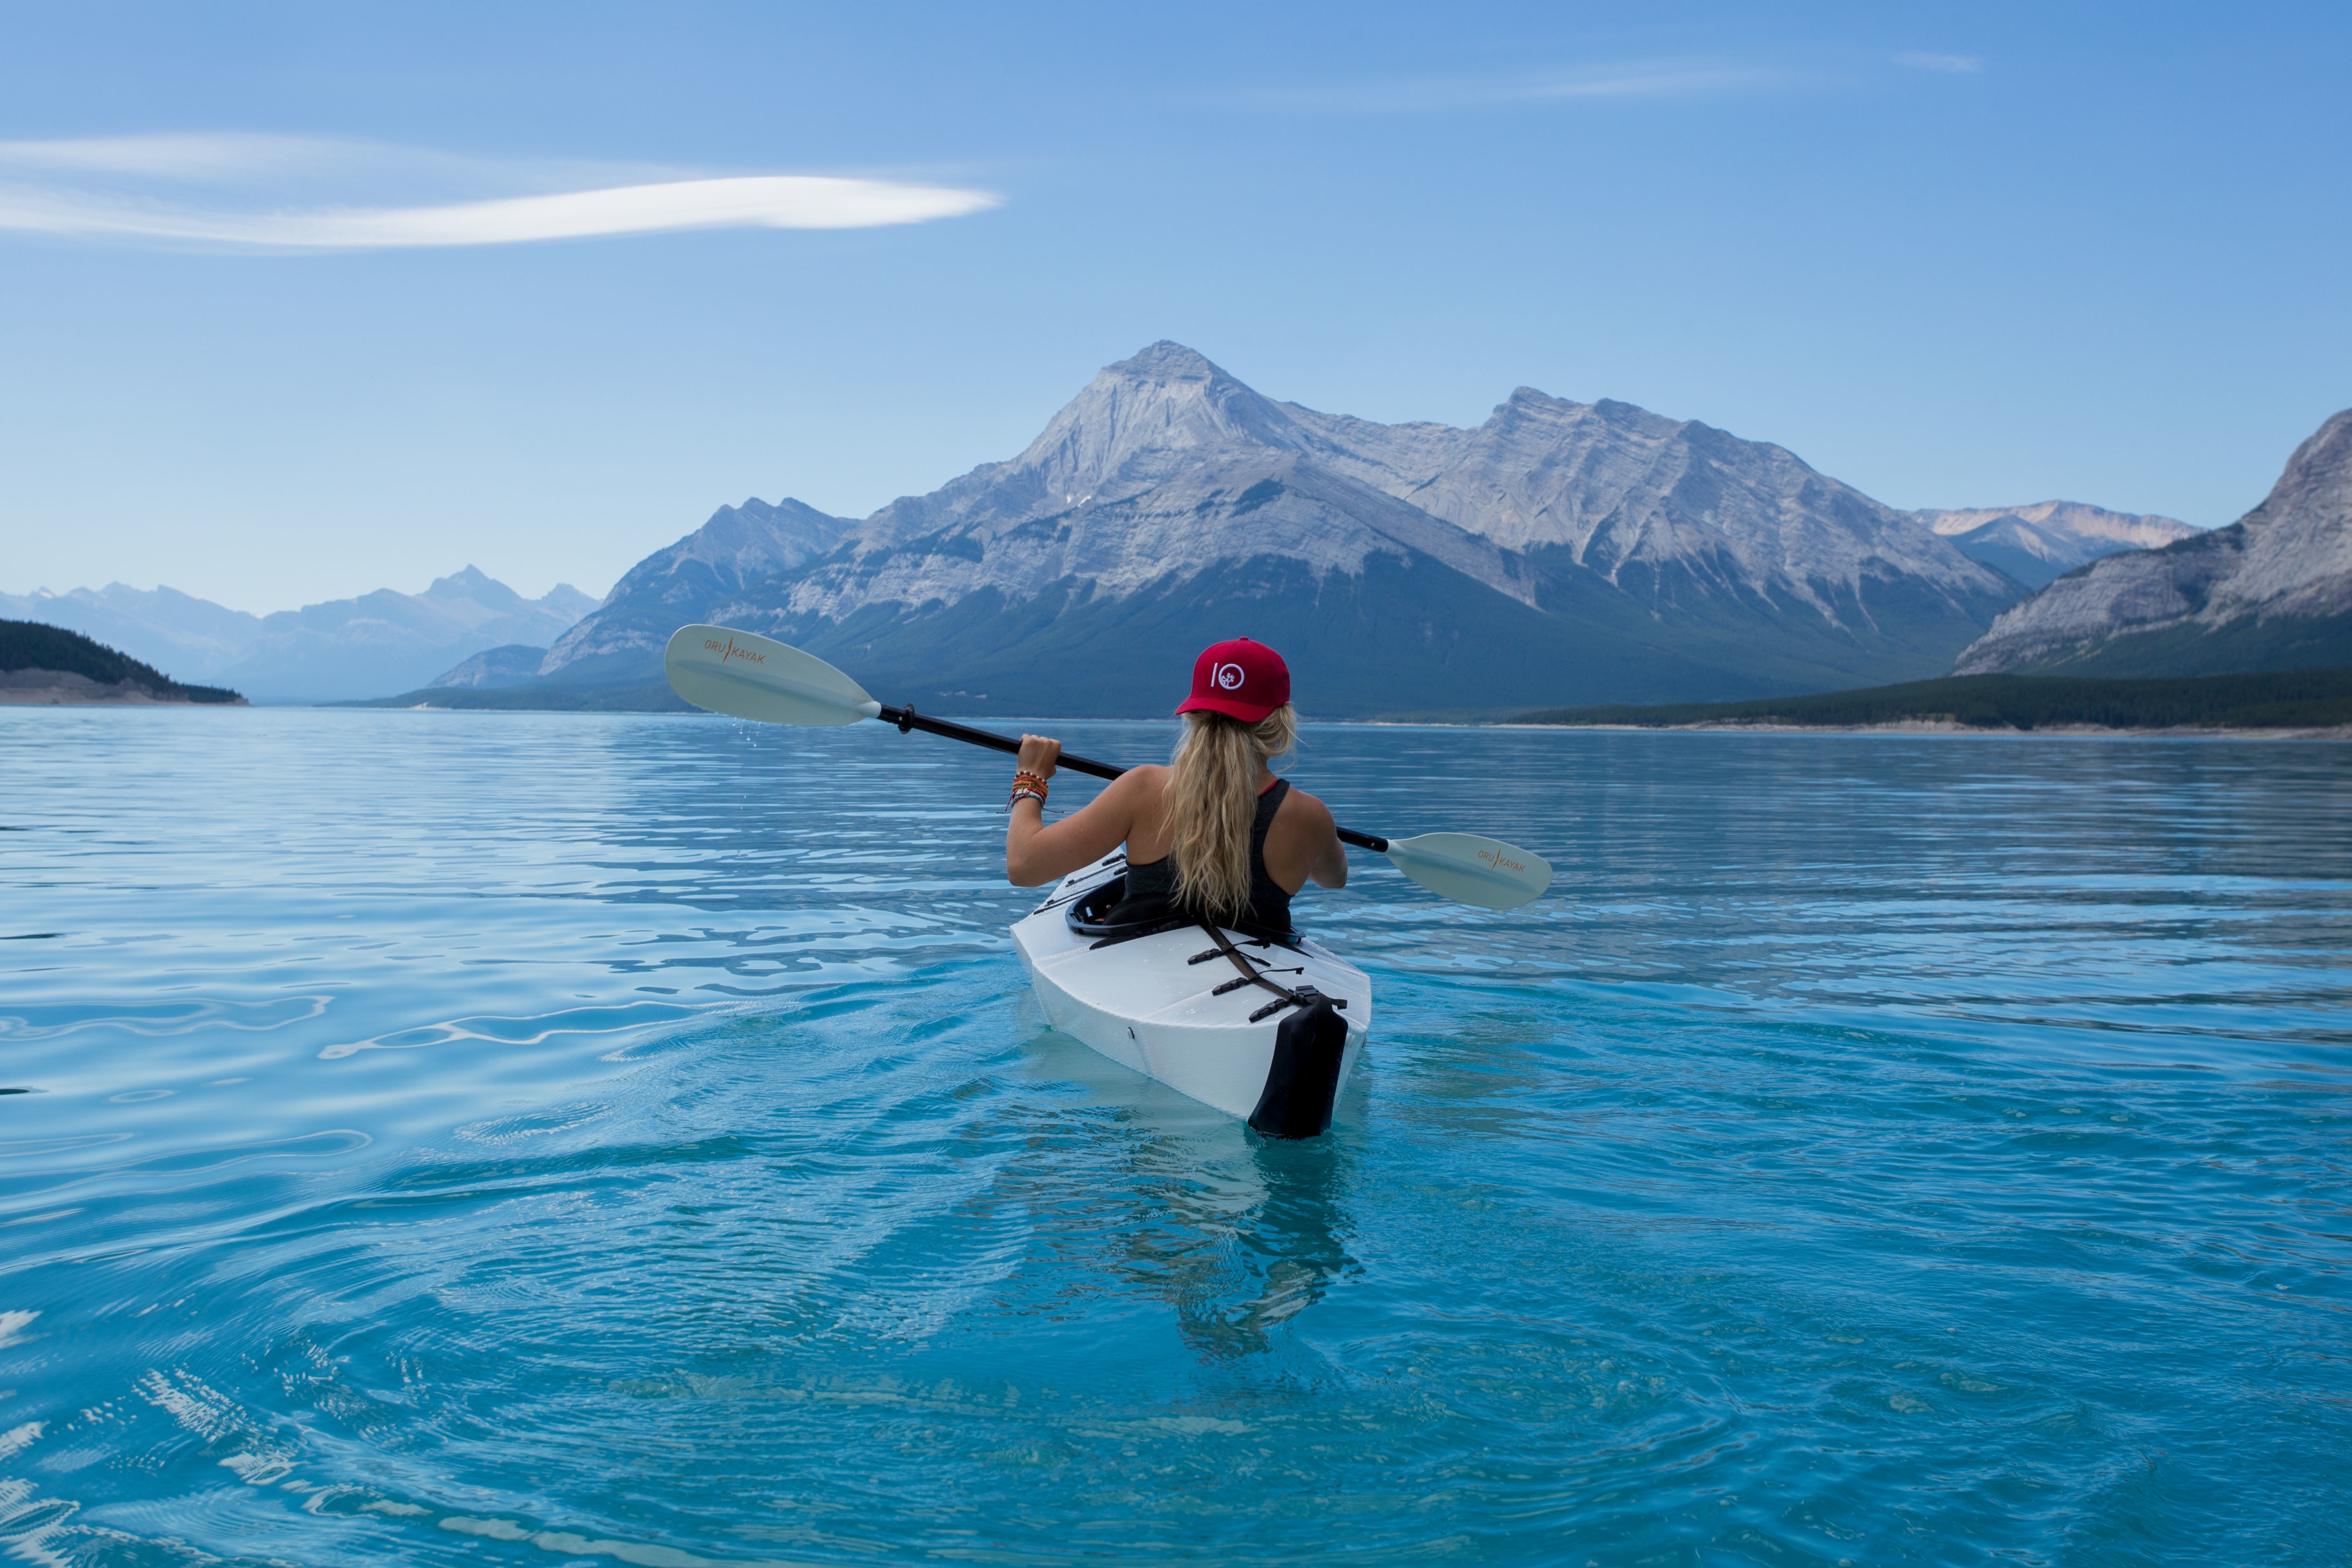
sea, water, mountain, woman, lake, paddle, vehicle, extreme sport, kayak, boating